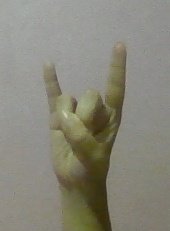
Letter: la